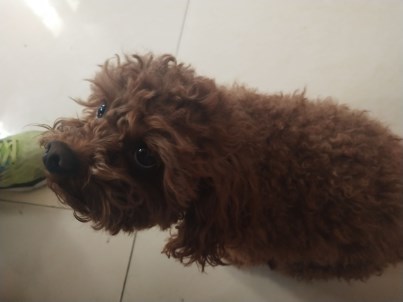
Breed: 7449-n000128-teddy